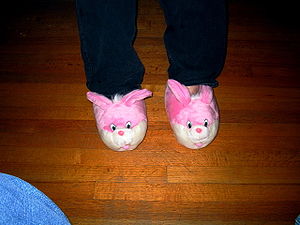
Hjemmesko
Kanin hjemmesko
Sutsko, indesko eller hjemmesko er lette løstsiddende sko af bløde materialer, med en tynd flad sål af fx stof, filt eller naturgummi - og som anvendes indendørs. Hjemmesko er typisk lette at tage af og på - og anvendes med eller uden sokker eller strømper. Hjemmesko anvendes typisk også på verandaer, svalegange, altaner, terrasser - og på gange og trapper mellem boliger.